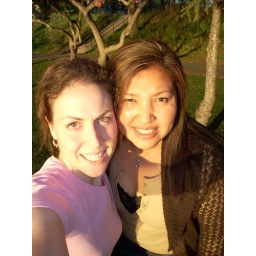
Beside the lake nearby the house ,just enjoy the sunlight in the evening.